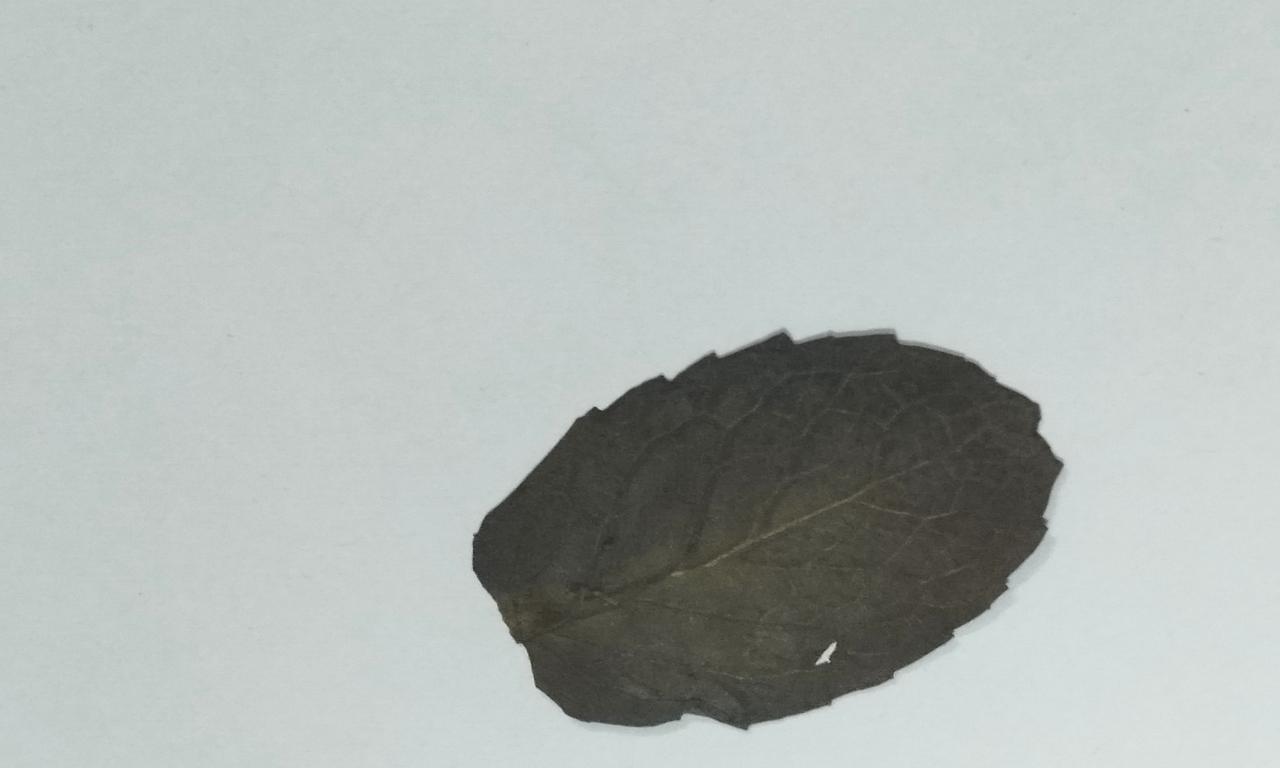
Label: Dried